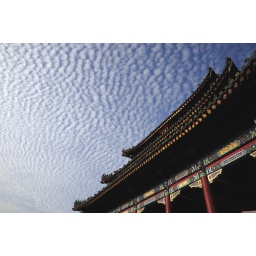
cloud pattern over ancient chinese building